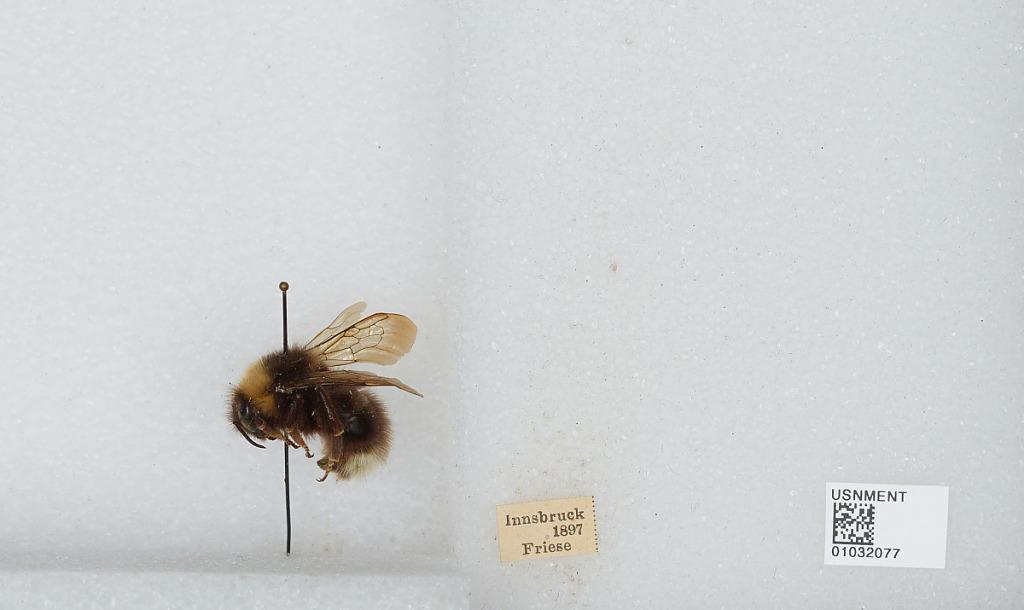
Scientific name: Bombus (Psithyrus) sylvestris (Lepeletier)
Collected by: Friese
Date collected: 1897--
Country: Austria
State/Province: Tyrol
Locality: Innsbruck
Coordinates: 47.27, 11.38